Helwan riots (1945)

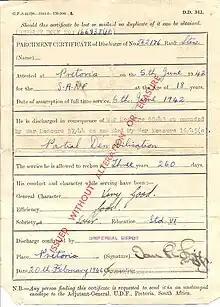
South African demobilisation certificate

By the beginning of April 1945, it had become obvious that the war was coming to a close and that the 6th South African Armoured Division as well as many other South African troops serving as divisional, corps and army troops would require transportation back to South Africa for demobilisation. On 1 May, the Union Defence Force realised that no plans had yet been made to get all men back and instructions were prepared, whereby No. 1 and 5 Wings of the South African Air Force (SAAF) were to be merged to form No. 4 Group. This Group was to be used in an Intensified Transport Service/Shuttle Service to move 5,000 troops per month by air commencing 1 July 1945. A further 15,000 men were to be transported home by sea during the second half of the year, resulting in the repatriation of 45,000 soldiers by the end of the year. In addition to the 6th South African Armoured Division and other troops in Italy, there were thousands of recently released South African prisoners of war who had been held in Italy. These men were from the 2nd South African Infantry Division and had been captured at the Sidi Rezegh and Tobruk battles in the western desert. Their numbers had not been factored into the demobilisation plans.